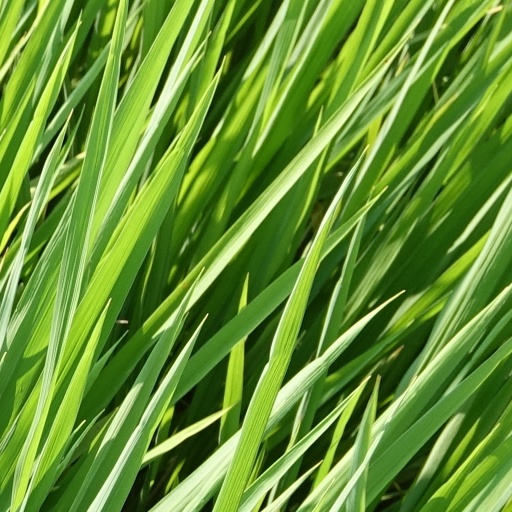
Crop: rice